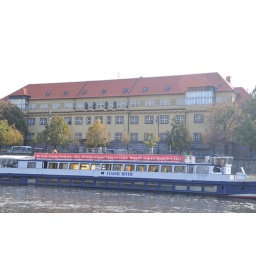
The yellow building behind the boat was said to be the oldest hospital in the city.